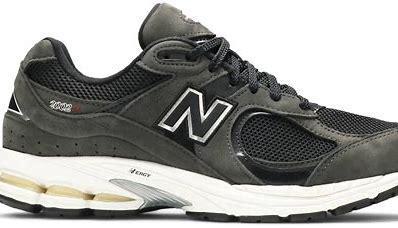
Brand: New
Model: Balance 2002R